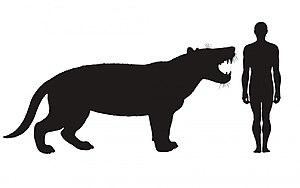
Simbakubwa est un genre éteint de très grands mammifères carnivores de l'ordre des Creodonta et du clade des Hyaenodonta.